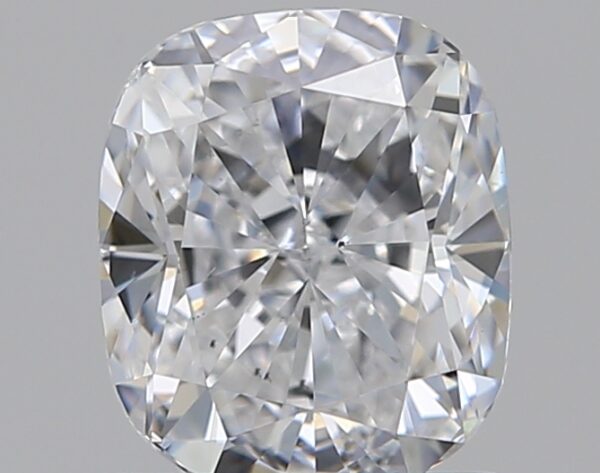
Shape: cushion
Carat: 0.9
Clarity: VS2
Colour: D
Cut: EX
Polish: EX
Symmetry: GD
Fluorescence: M
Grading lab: GIA
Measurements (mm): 5.98 x 5.13 x 3.48